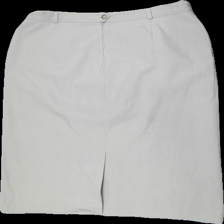
View: back
Type: Skirt
Category: Ladies
Brand: Not in the list
Colors: Beige
Material: 100%polyester
Cut: Tight, Long
Season: Spring
Stains: Major
Smell: Major
Price range: 50-100
Recommended usage: Export